Lampėdžiai Bridge

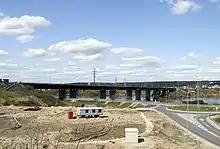
Lampėdžiai Bridge

Lampėdžiai Bridge is a bridge in Kaunas, Lithuania. It crosses the Nemunas River to connect Marvelė in Aleksotas district and Lampėdžiai neighbourhood in Vilijampolė elderate. The bridge is 446 metres in length. It carries four lanes of automobile traffic, with two lanes in each direction. The bridge, completed in 1997, is also named after a Lithuanian roadman Česlovas Radzinauskas. Lampėdžiai Bridge is a part of Via Baltica and A5 highway of Lithuania, and western bypass of Kaunas.